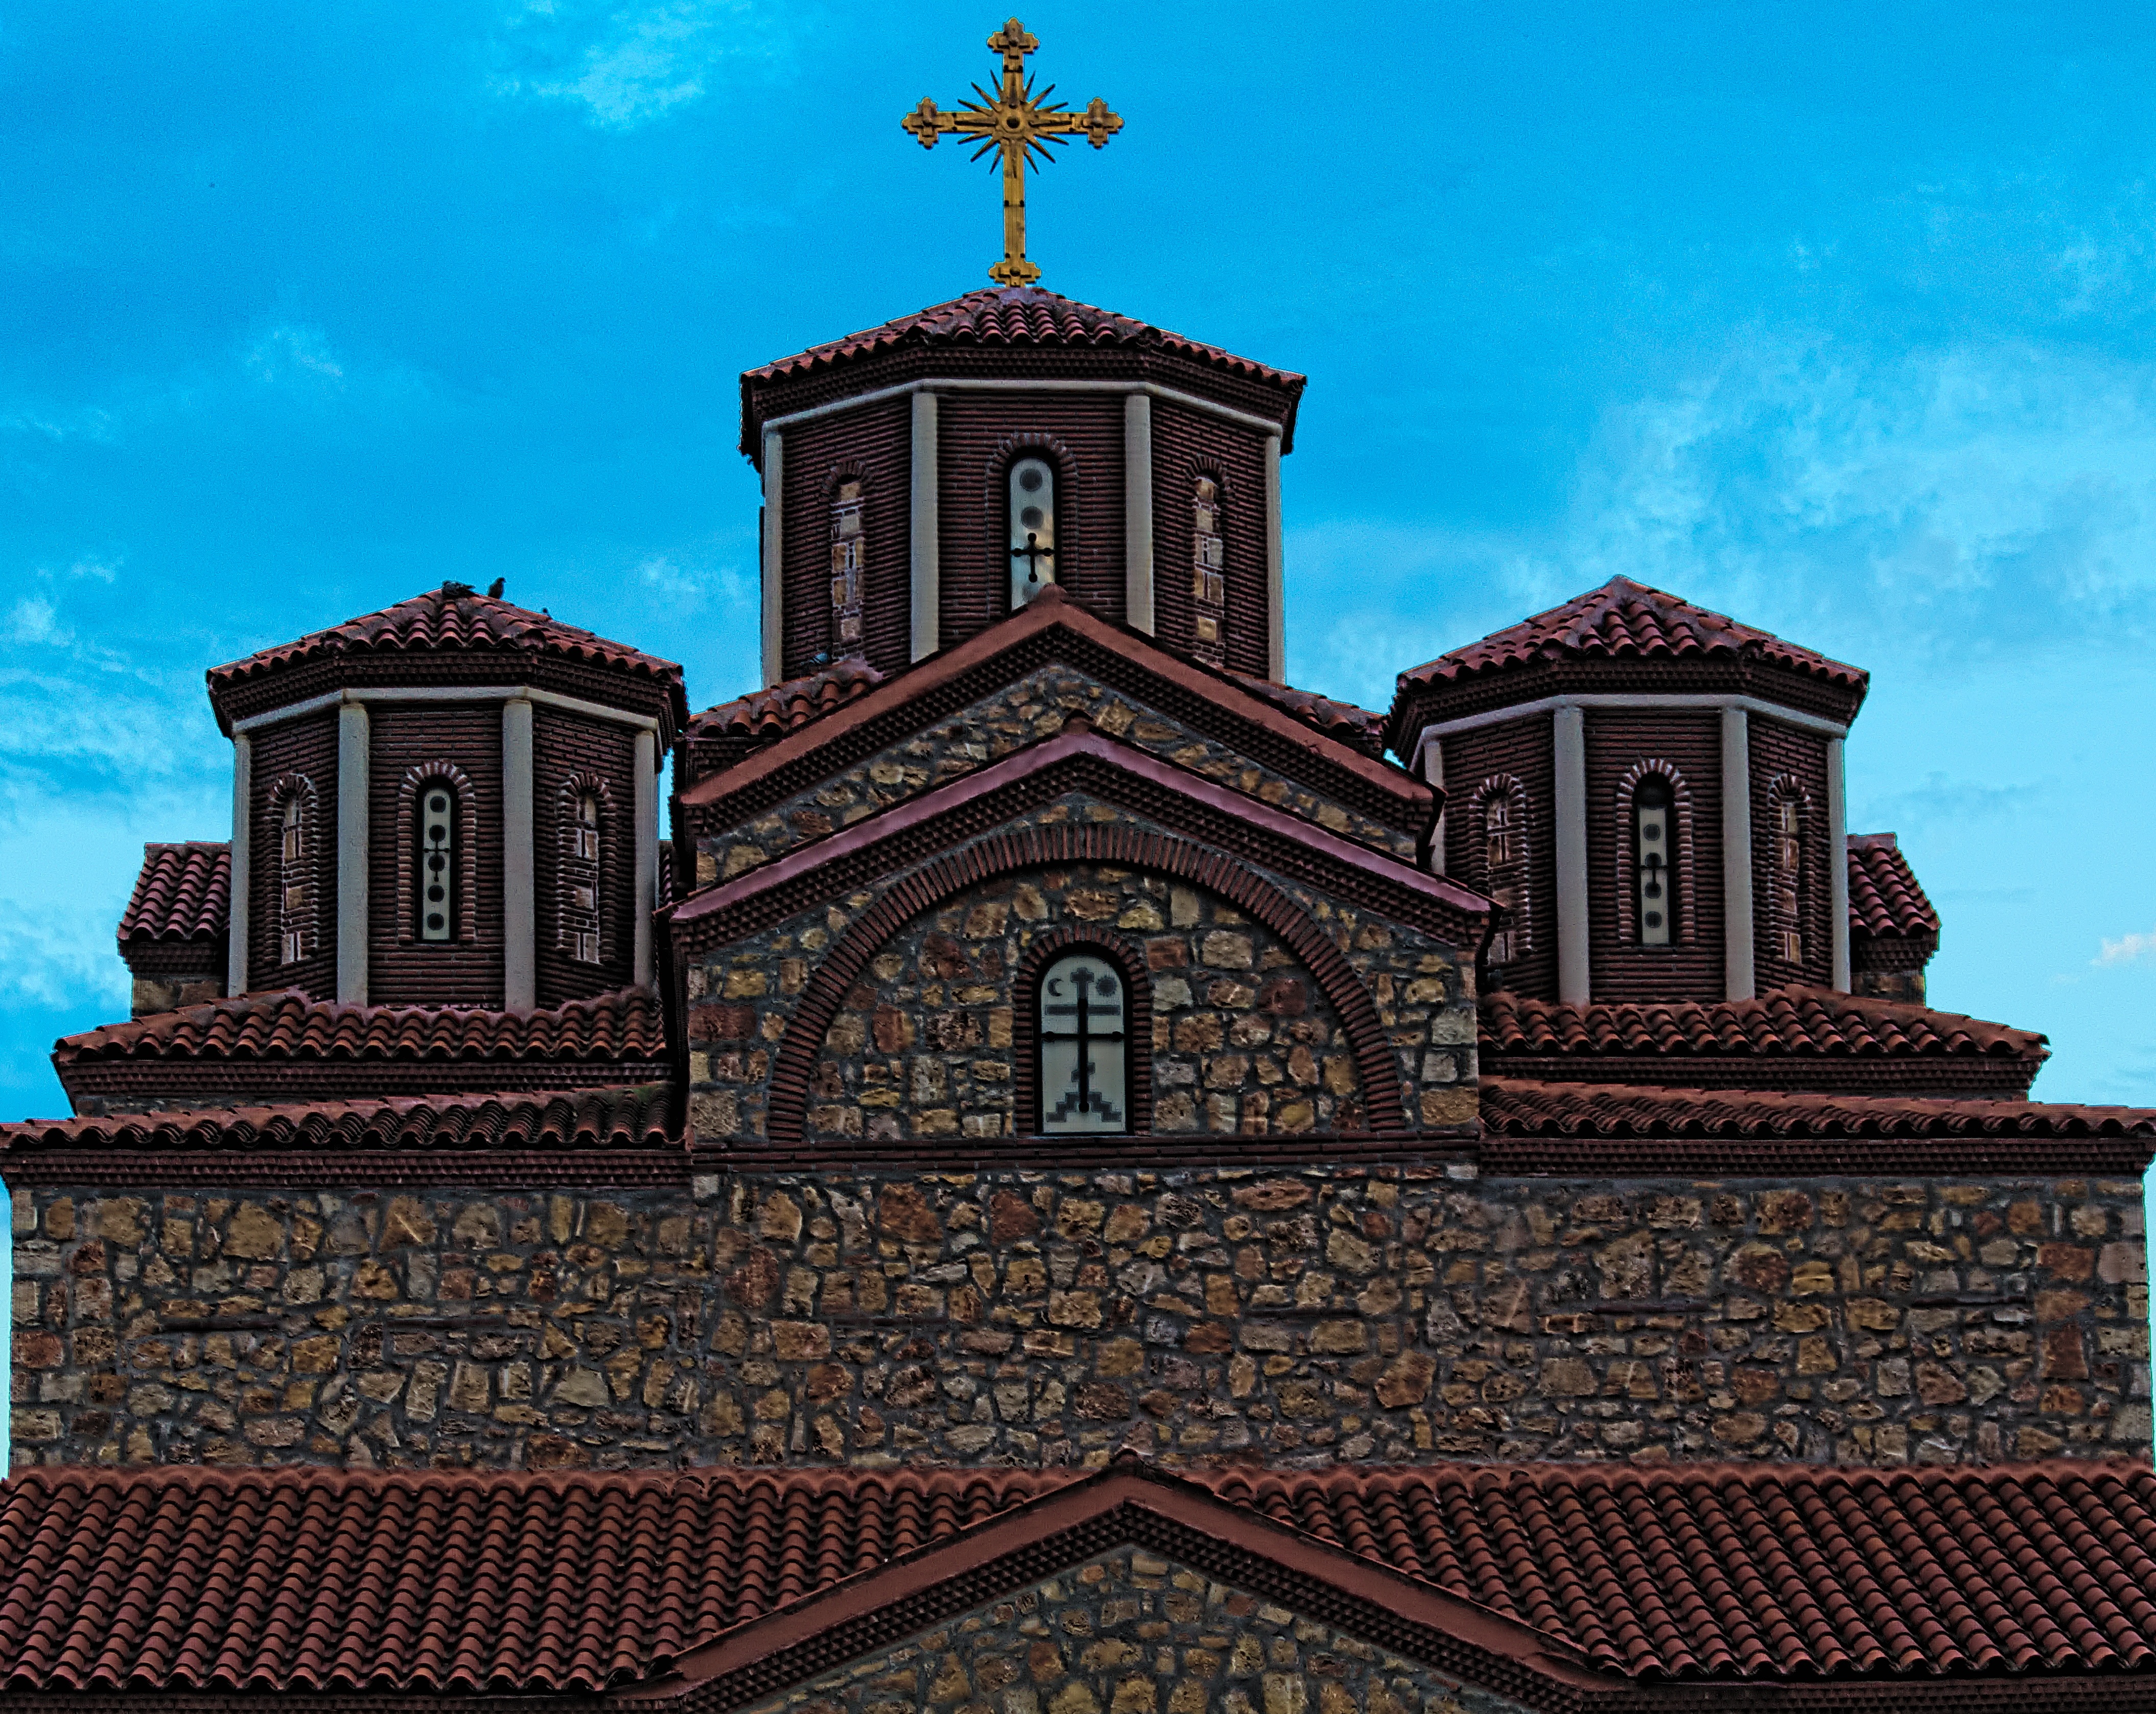
architecture, building, symbol, religion, landmark, facade, church, cathedral, chapel, cross, place of worship, religious, christ, sunday, faith, monastery, synagogue, christianity, worship, holy, sacred, estate, god, passover, good friday